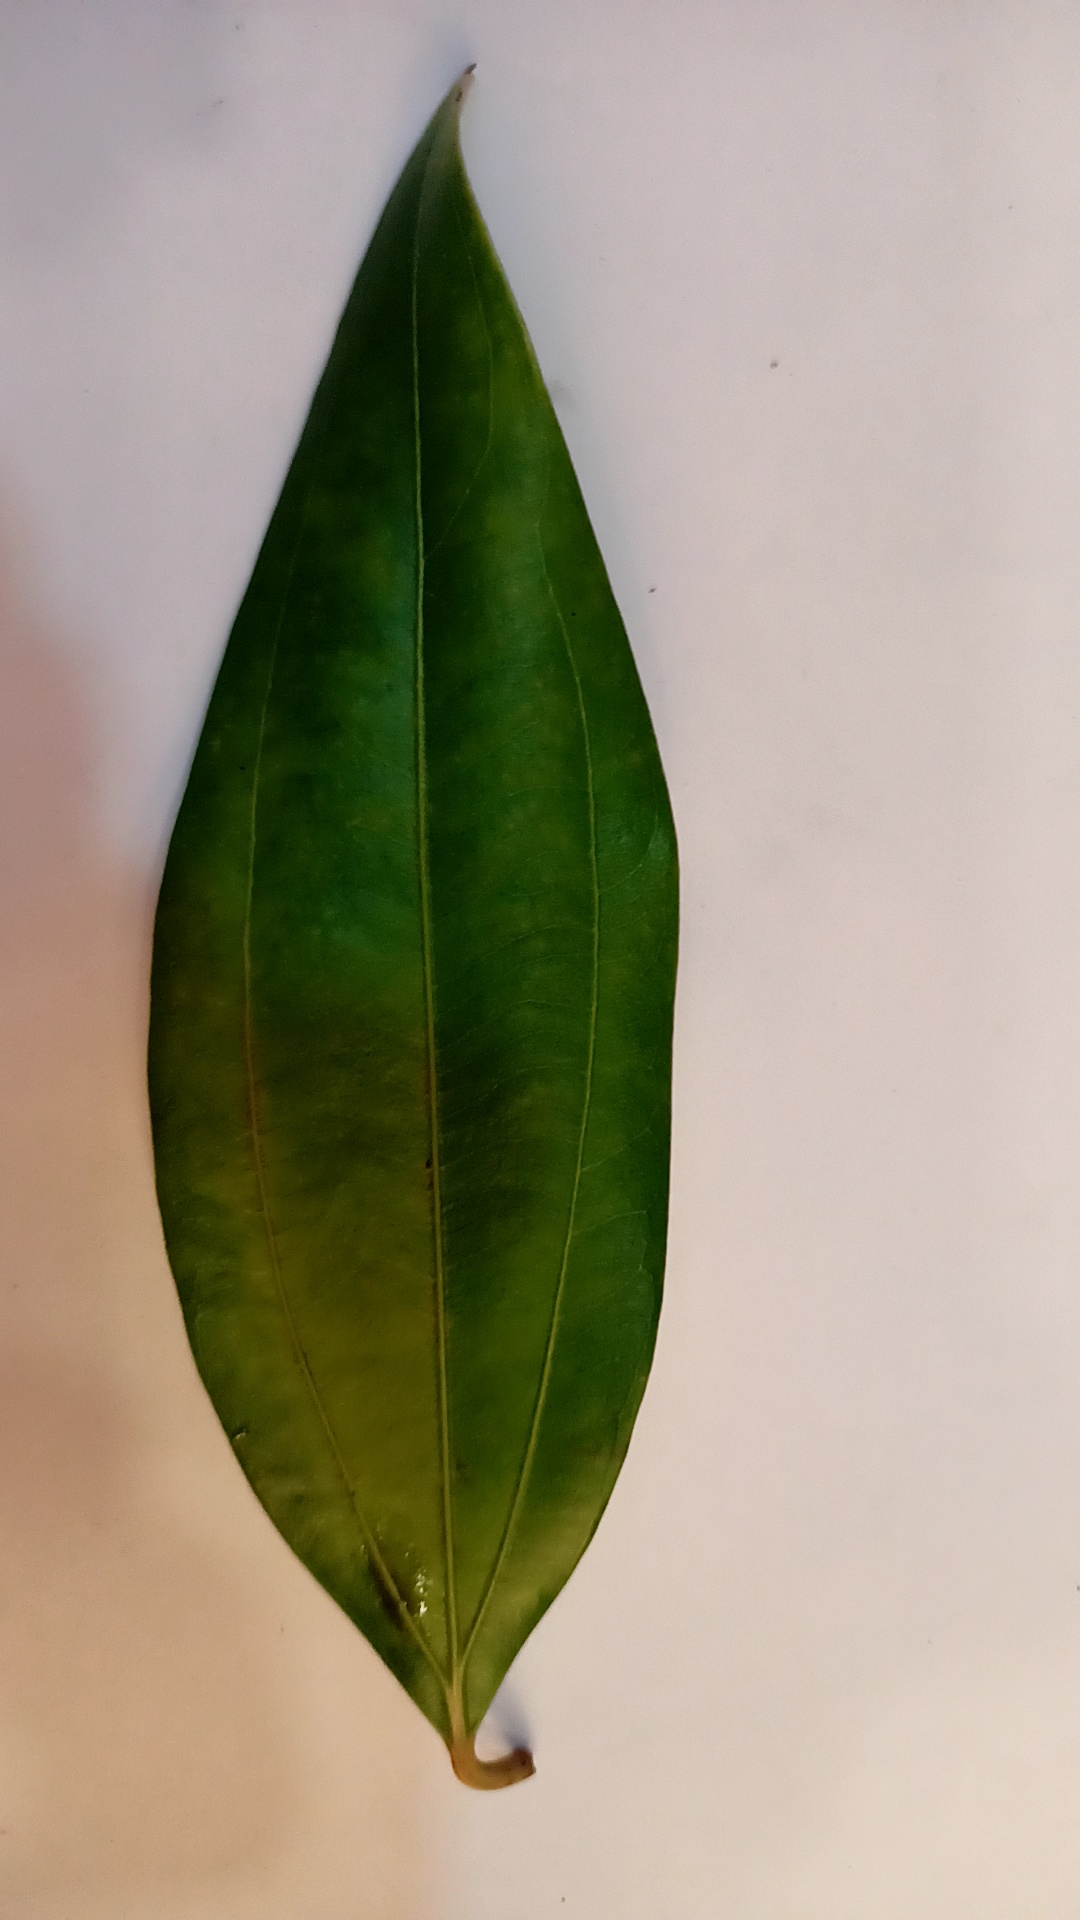
Label: Healthy